Disk mirroring

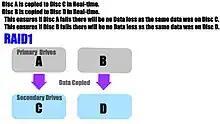
RAID 1 layout

In data storage, disk mirroring is the replication of logical disk volumes onto separate physical hard disks in real time to ensure continuous availability. It is most commonly used in RAID 1. A mirrored volume is a complete logical representation of separate volume copies.